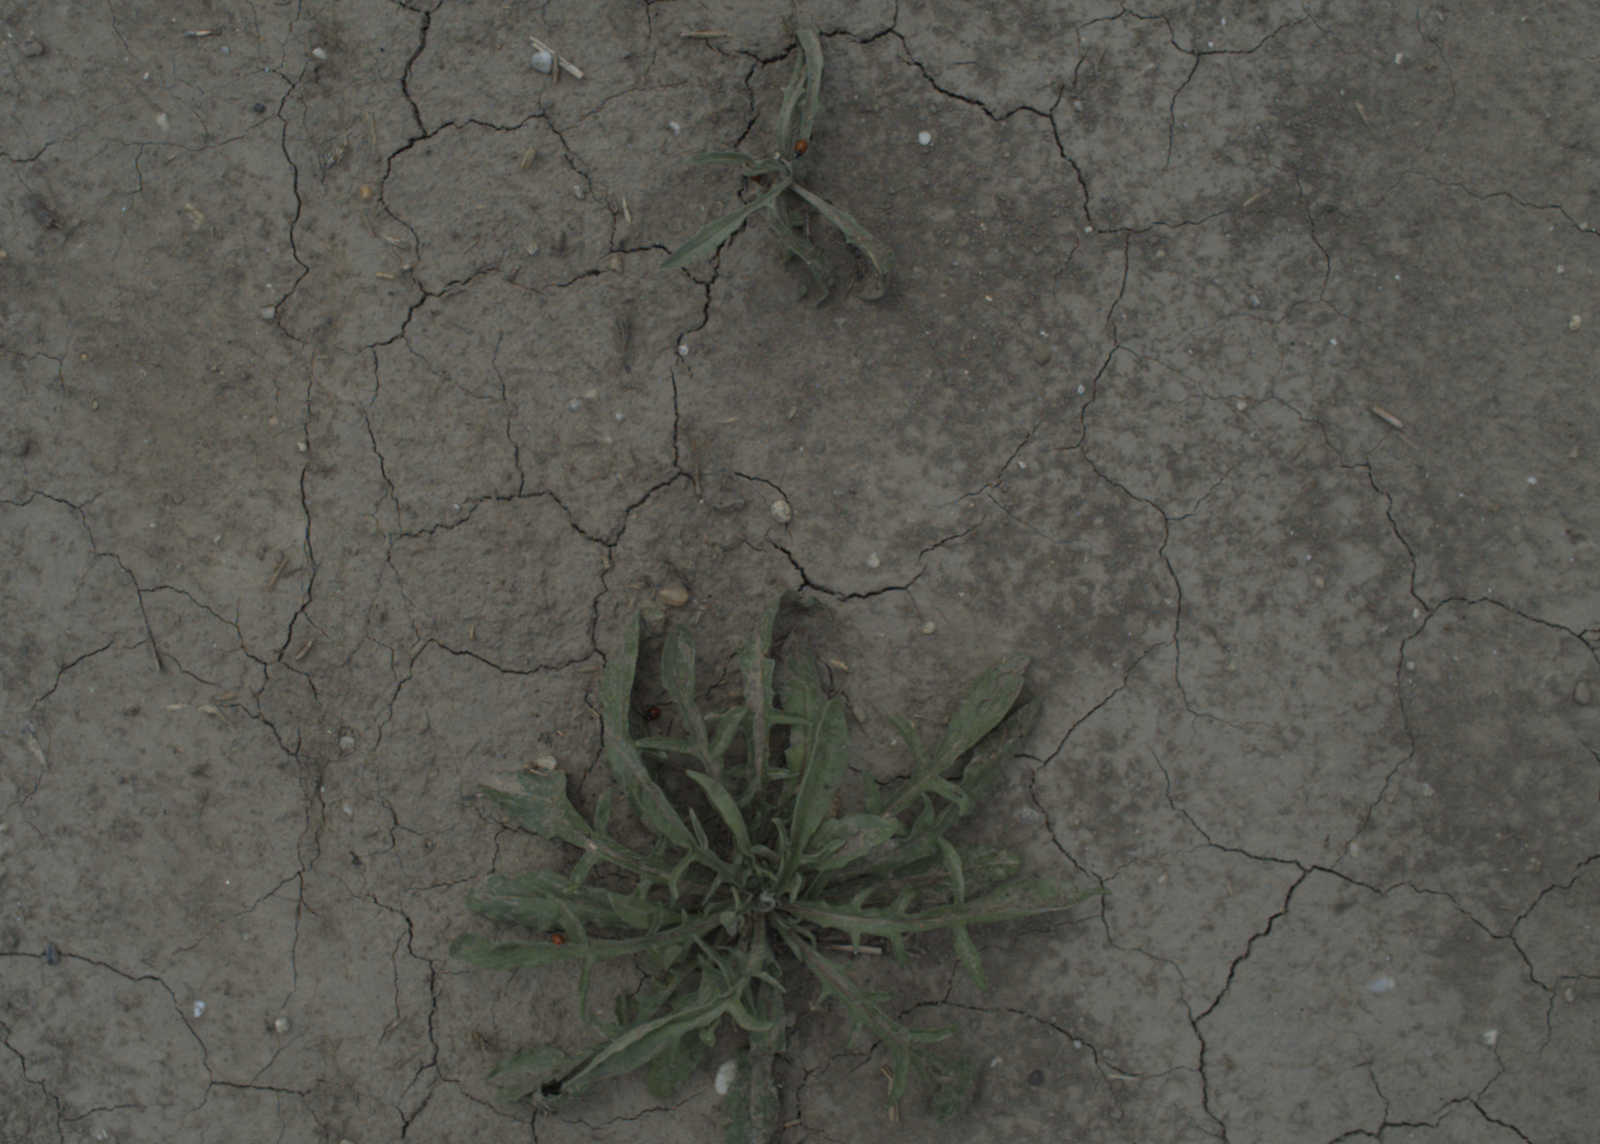
Capture date: 21.07.2021 12:38:07
Weather: mixed
Wind: medium
Seeding date: 08.06.2021
Plant canopy height (mm): 962